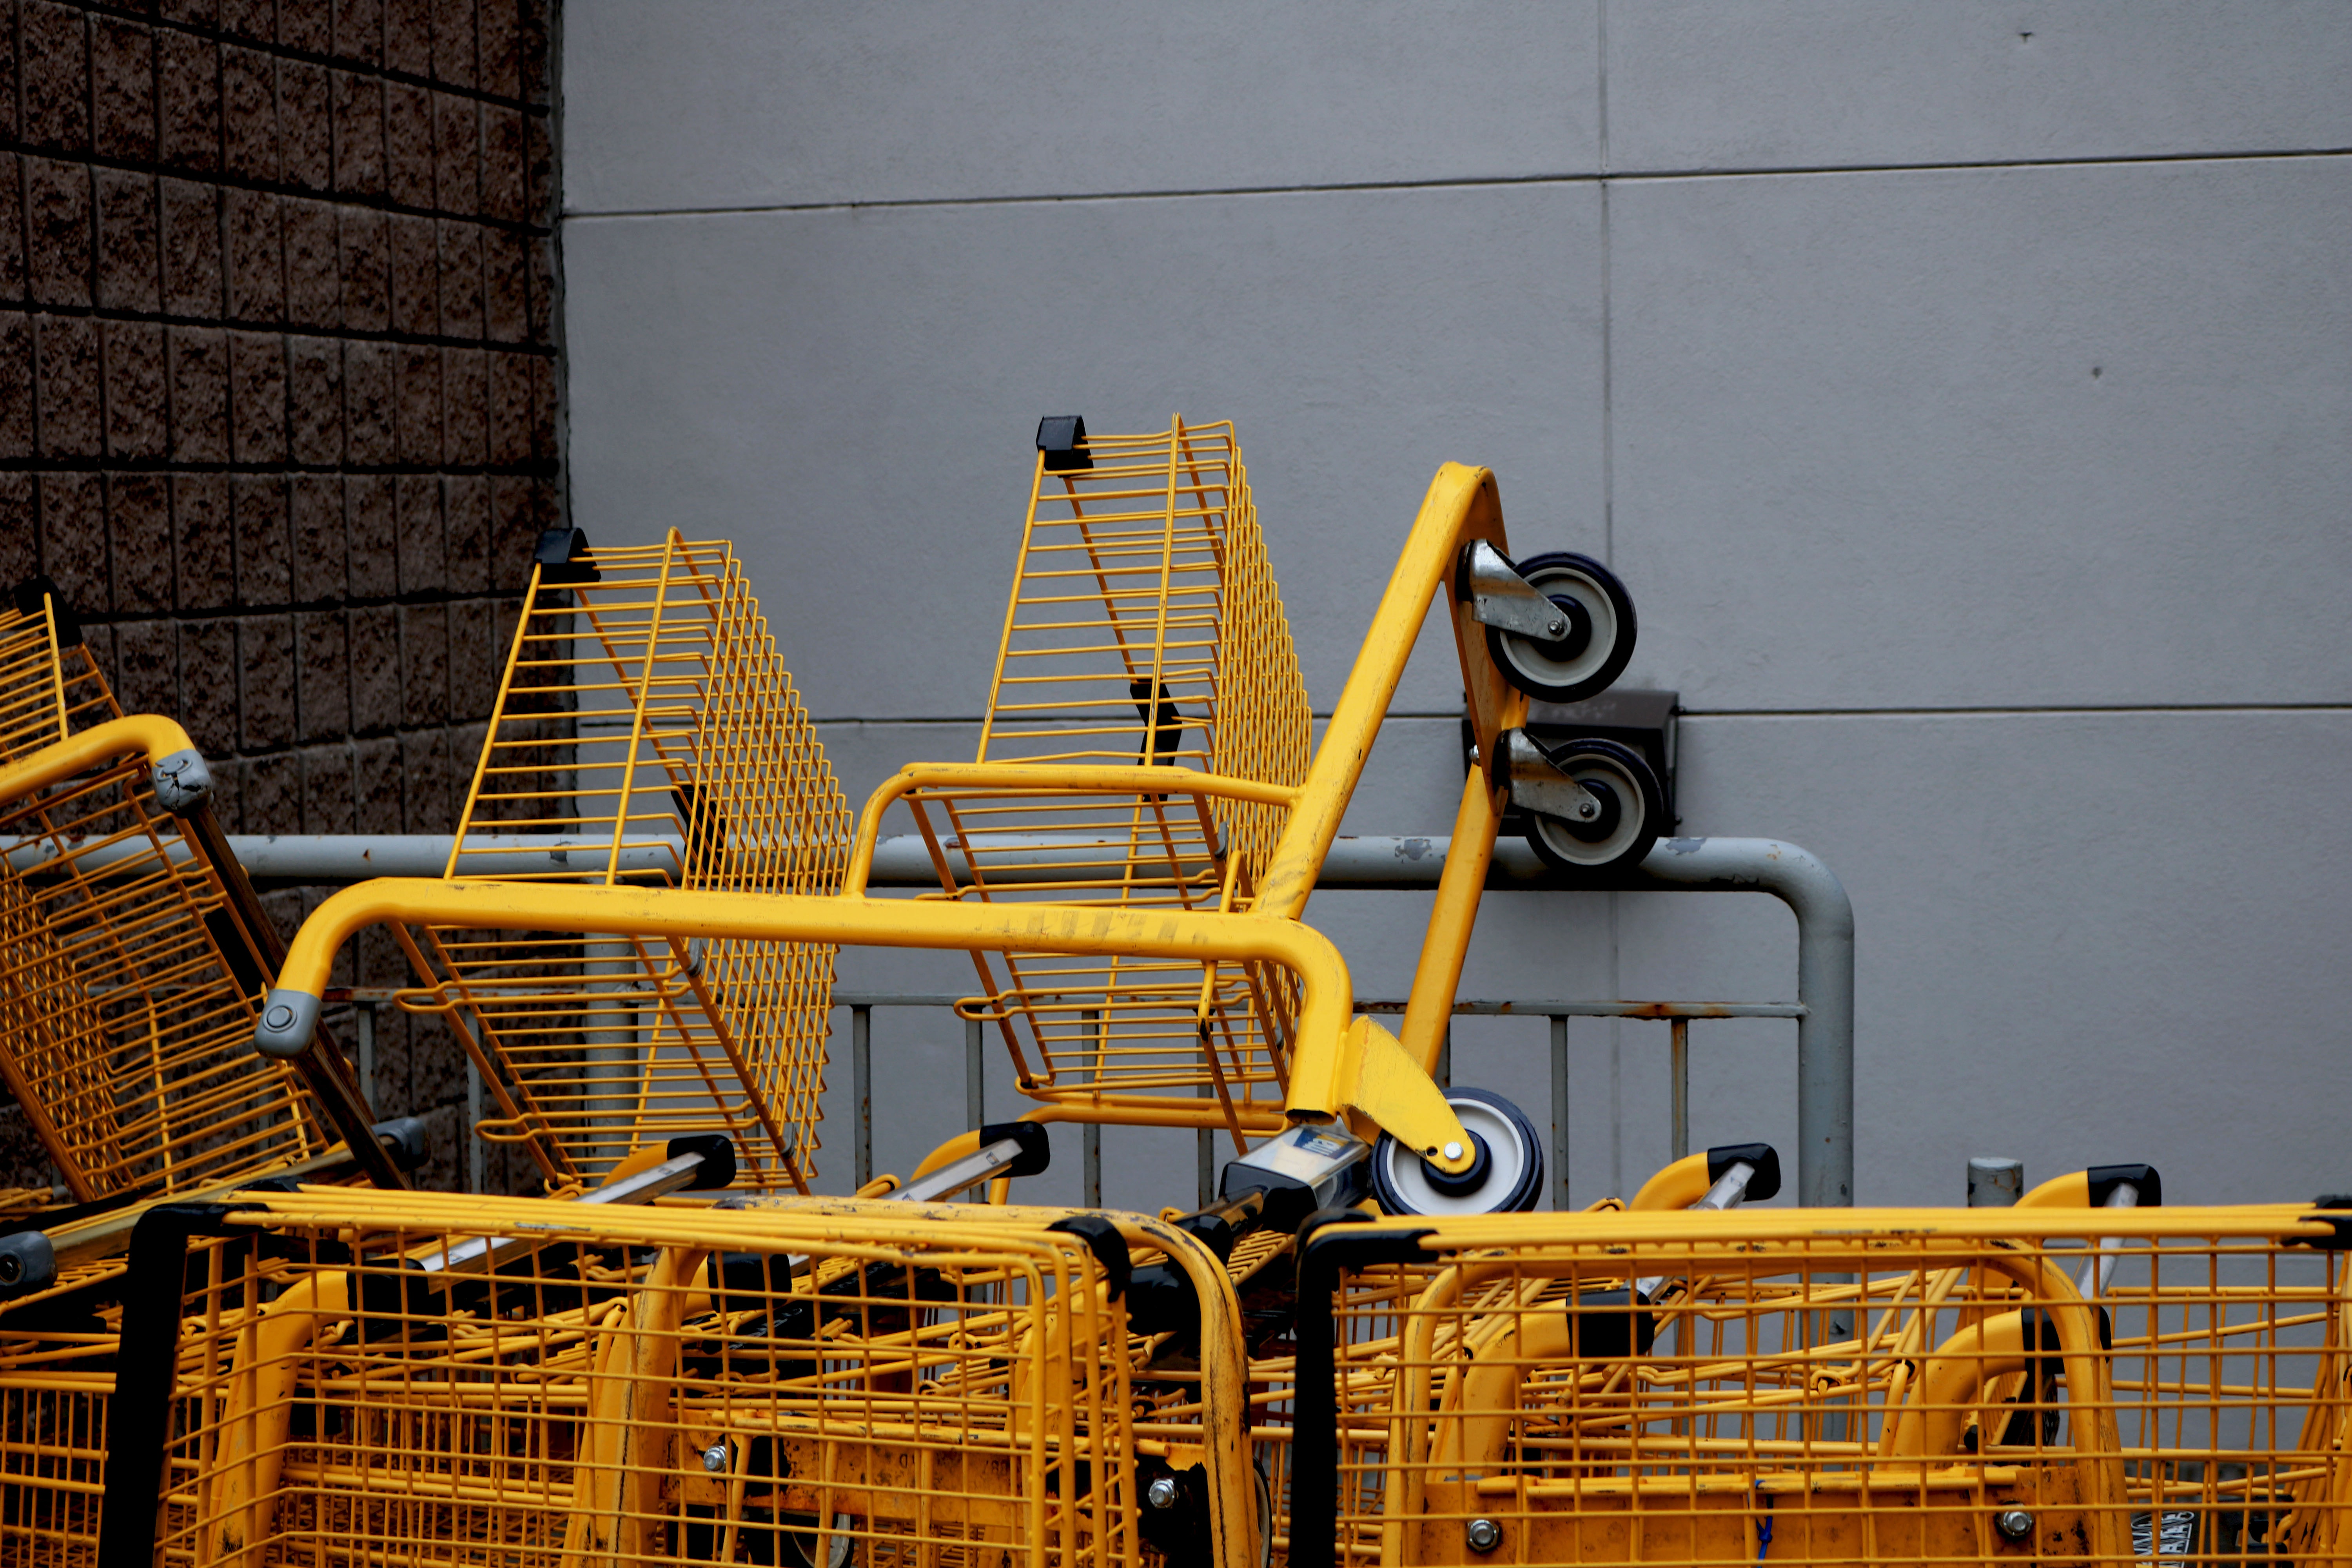
yellow, vehicle, metal, steel